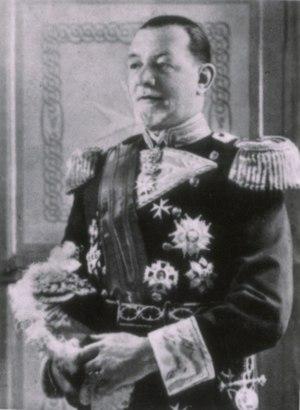
Galeazzo ou Galeas Maria von Thun und Hohenstein, né le 24 septembre 1850 à Trente et mort le 26 mars 1931 à Rome, est le 75ᵉ prince et grand maître de l’ordre souverain de Malte de 1905 à 1931.